Vendenesse-lès-Charolles

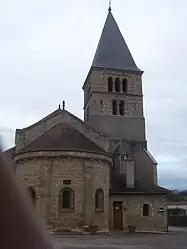
The church in Vendenesse-lès-Charolles

Vendenesse-lès-Charolles (literally "Vendenesse near Charolles") is a commune in the Saône-et-Loire department in the region of Bourgogne-Franche-Comté in eastern France.